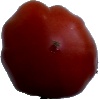
Label: tomato_heart